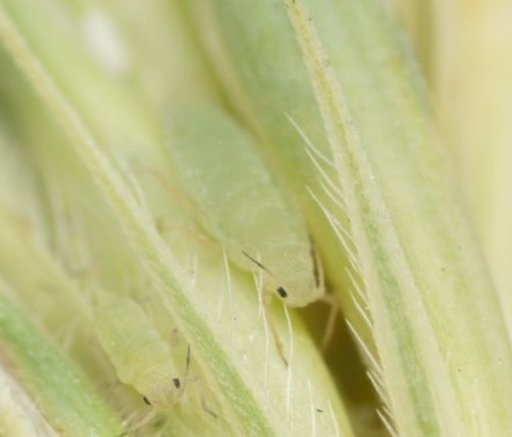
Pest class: russian_wheat_aphid